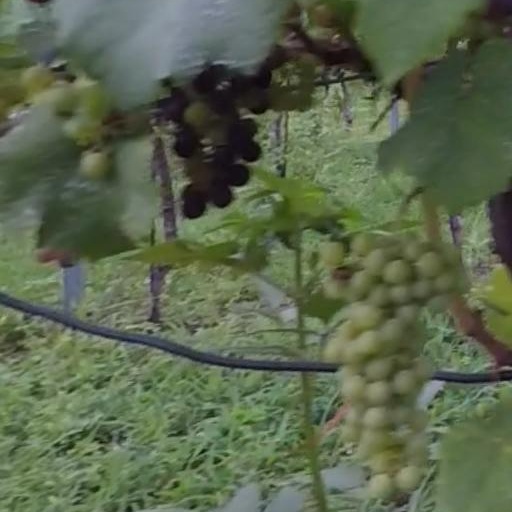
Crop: grape